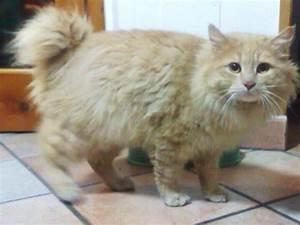
cat